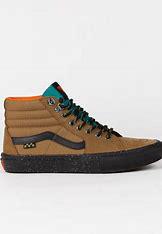
Brand: Vans
Model: SK8 Hi Skate